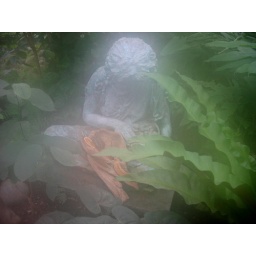
A statue in the butterfly house